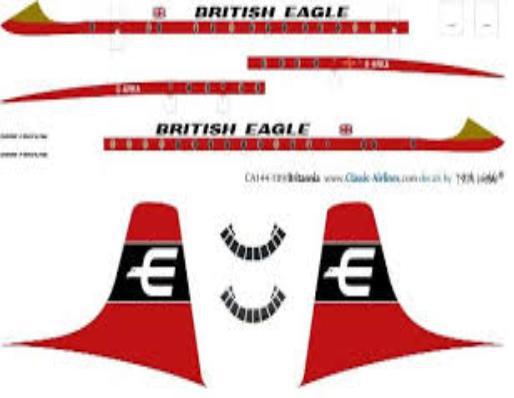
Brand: british eagle
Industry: Transportation